Maurice Davis

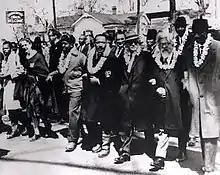
The 3rd Selma Civil Rights March frontline

In 1952, Davis founded the Kentucky Committee on Desegregation. In 1965, he walked with Martin Luther King Jr. in Alabama, on the third of the Selma to Montgomery marches, and was appointed to the Equal Employment Opportunity Commission by President Johnson.